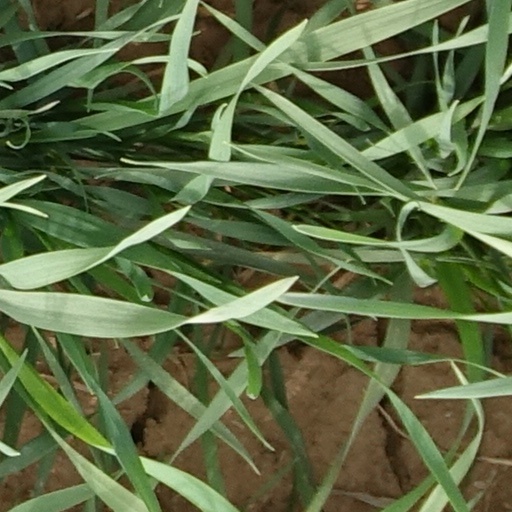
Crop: wheat